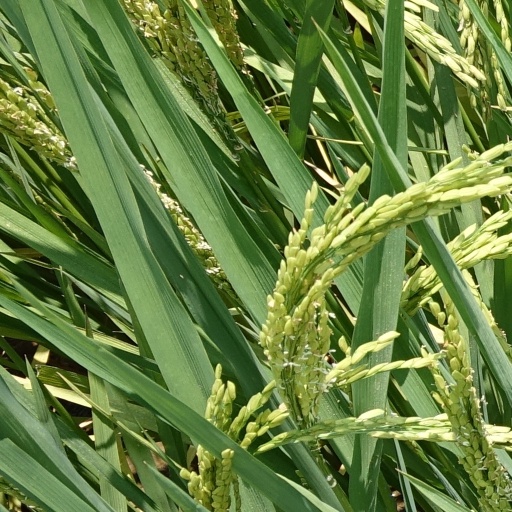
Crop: rice